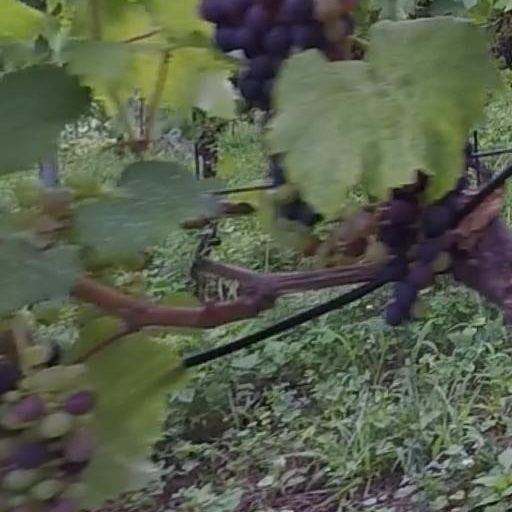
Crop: grape